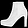
Label: Ankle boot